United Kingdom labour law

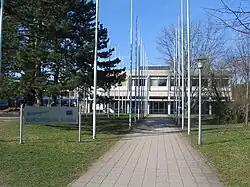
In "Duncombe", the Supreme Court found an employee of the European School, Karlsruhe in Germany was covered by UK labour rights because their employer was the UK government. Because labour rights should not be undercut by a "race to the bottom", conflict of laws principles allow workers to claim rights from the more favourable jurisdiction.

Indirect discrimination may be "objectively justified" if a neutral practice puts a member of a group at a particular disadvantage. In most cases, this is based on business necessity. The ECJ, mostly in cases concerning sex discrimination under TFEU art 157, has held that an employer must show a "real need" for the practice that has a disparate impact, and it must be "unrelated" to the protected characteristic. The justification should not involve "generalisations" rather than reasons specific to the workers in question, and budgetary considerations alone are not to be considered an "aim". Many foundational judgments concerned employers who gave fewer benefits to part-time staff than full-time staff. Given the particular disadvantage this caused women it was hard to justify. In domestic equal pay claims based on gender, instead of "objective justification", the old terminology still used is that there must be a "genuine material factor", found in EA 2010 section 69. Despite different headings, the same underlying concepts are present as for objective justification, with the need to show a "legitimate aim" and that action is "proportionate" to such an aim. In "Clay Cross (Quarry Services) Ltd v Fletcher" Lord Denning MR held that an employer could not justify paying a young man a higher wage than an older lady (who in fact trained him) on the basis that this was what the employer had to pay given the state of the job market. However, in "Rainey v Greater Glasgow Health Board" the House of Lords held that women NHS prosthetists who were paid 40% less than men prosthetists, who had become contracted through private practices, had no claim because it was agreed that such higher prices were necessary to attract their services. Thus, the "objective justification" was said to be an organisational necessity. In "Enderby v Frenchay Health Authority" the ECJ held that although a speech therapist being paid less than a male counterpart could not be justified only on the ground that this resulted from different collective agreements, if a disparity came from market forces, this was an objective justification. It has, however, been emphasised that the legislation's purpose is to achieve equal pay, and not fair wages. So in "Strathclyde RC v Wallace" the House of Lords held that women teachers who had to fill in for an absent male head master were not entitled to be paid the same during that time. This was a different job. It has also been asserted that collective agreements designed to incrementally make a transition to equal pay between jobs rated as equivalent cannot be justified, and can even result in liability for the union that concluded them. Unlike other protected characteristics, under EA 2010 section 13(2), direct age discrimination is open to justification on the same principles, on the basis that everyone will go through the ageing process. This has meant, primarily, that older workers can reach a compulsory retirement age set either by the workplace or the government, on the basis that it is a legitimate way of sharing work between generations.